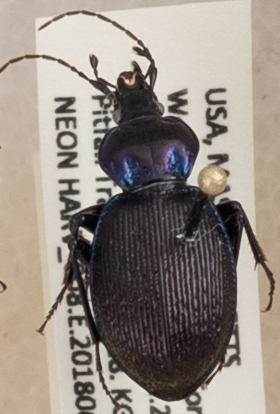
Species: Sphaeroderus stenostomus lecontei
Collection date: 2018-06-05
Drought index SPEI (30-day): -1.45
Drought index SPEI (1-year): -0.316
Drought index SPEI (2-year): -0.842